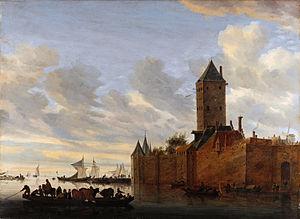
Salomon van Ruysdael est un peintre de paysage néerlandais.